Cape Henlopen State Park

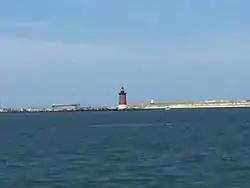
Cape Henlopen lighthouse

The park's Seaside Nature Center features marine aquariums and natural history exhibits about the park. Environmental education programs are offered year-round. The nature center also contains an auditorium and a gift shop. Programs offered include hayrides, guided nature walks and hikes, birding trips, preschool programs, school programs and children's vacation workshops.